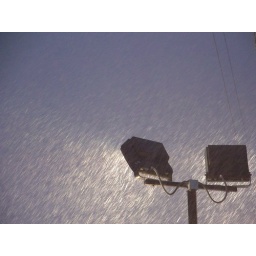
Just a street lamp in the ice storm.